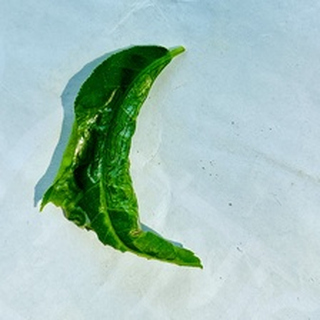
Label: lemon_curl_virus